New York State Route 340

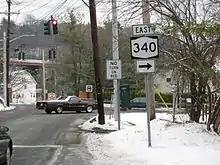
NY 340 eastbound as it heads into the village of Sparkill

The alignment that currently is modern NY 340 was first constructed in the early 1800s by local judge and entrepreneur Cornelius Blauvelt. The road was constructed to connect Tappan Landing (current-day Piermont) with then the settlement of Greenbush for purposes of transporting produce.